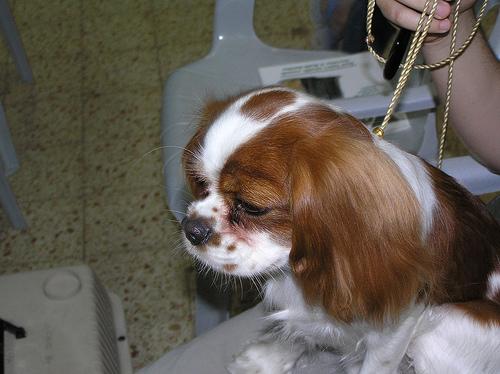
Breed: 207-n000026-Blenheim_spaniel